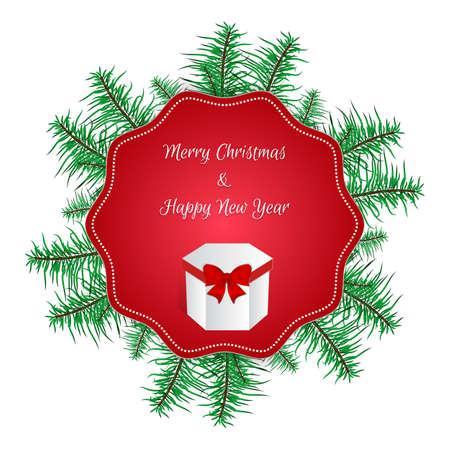
card with a red tag , green branches of spruce and white box .